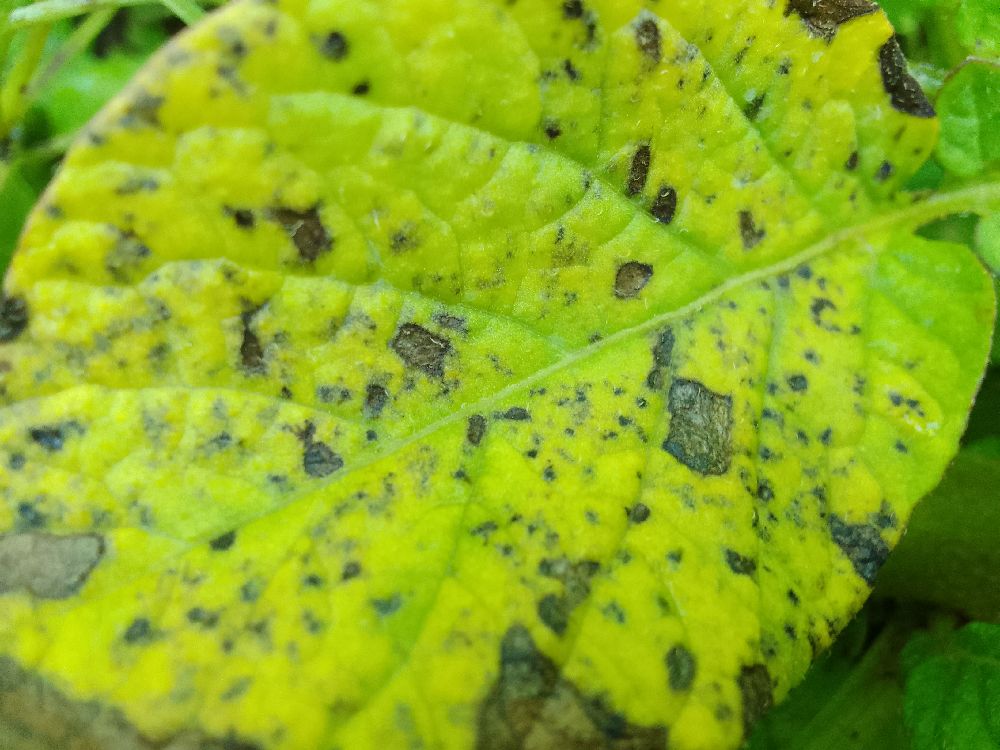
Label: Early blight